Banks Peninsula

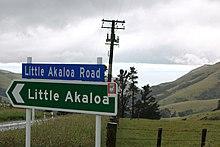
The turnoff to Little Akaloa (December 2020)

Port Levy is the most north facing of the bays on Banks Peninsula. It has been visited by Europeans since the 1820s and known as Koukourarata in Māori.